Federico Chabod Hut

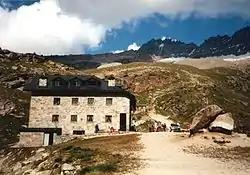
Chabod Hut

Federico Chabod Hut (Italian: "Rifugio Federico Chabod"; French: "Refuge Frédéric Chabod") is a mountain hut in the Graian Alps in Aosta Valley, Italy, at an altitude of . It is owned by the Club Alpino Italiano, and named after Federico Chabod.